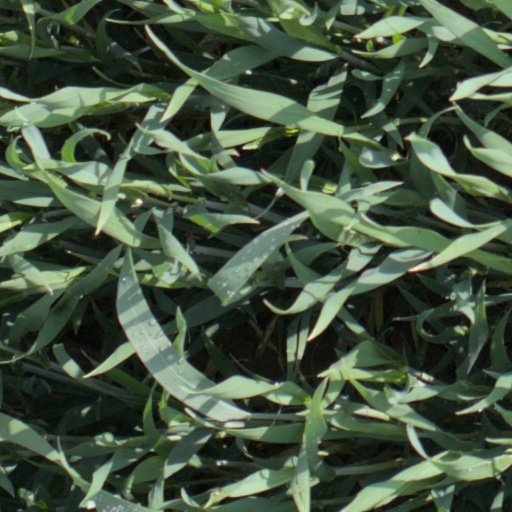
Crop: wheat